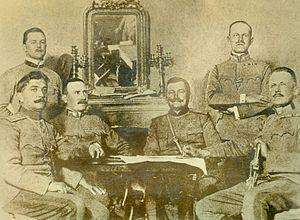
Dès le déclenchement du premier conflit mondial, le 28 juillet 1914 dans la soirée, le royaume du Monténégro se joint à la Serbie. Acteur des précédents conflits balkaniques, le petit royaume, légalement indépendant depuis 1910, s'est rapproché de la Serbie à la faveur des deux guerres balkaniques. Ce rapprochement incite les hommes politiques du royaume à soutenir l'agitation slave du Sud au sein de la double monarchie. Conquis par les seules troupes austro-hongroises au début de l'année 1916, dans le cadre de la suite des opérations en Serbie, le royaume isolé demande, par l'entremise de son roi Nicolas, les conditions de paix des puissances centrales. Occupé par des unités austro-hongroises, le royaume est confié à un gouverneur général et est soumis à un sévère régime d'occupation militaire. Dans le même temps, un gouvernement en exil tente de se mettre en place, sous la direction du souverain, mais celui-ci, souffrant de sa mauvaise réputation, ne parvient pas à maintenir militairement son pays dans le conflit qui se prolonge.